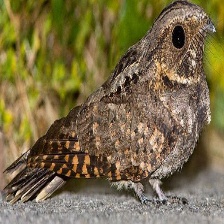
Species: EASTERN WIP POOR WILL
Scientific name: ANTROSTOMUS VOCIFERUS